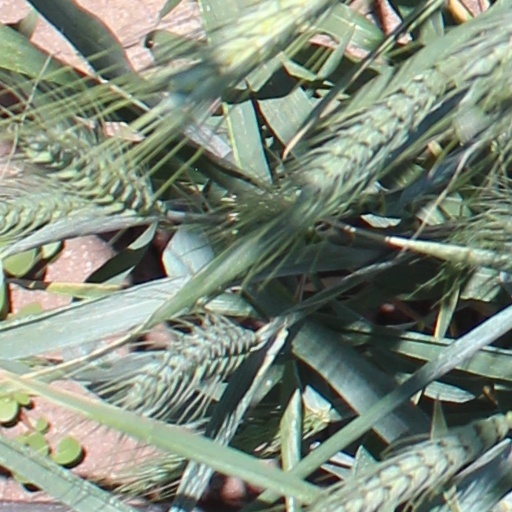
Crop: wheat